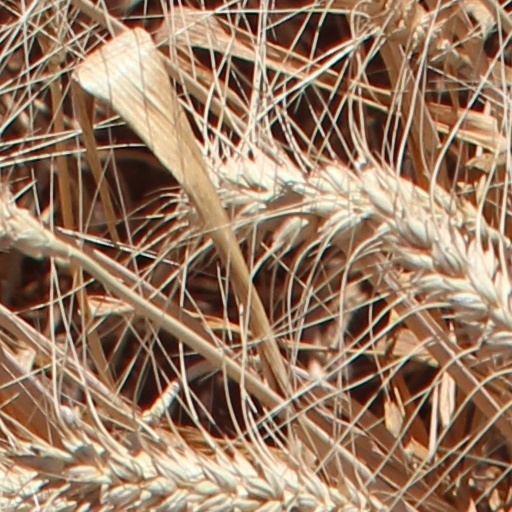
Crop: wheat